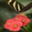
Label: butterfly